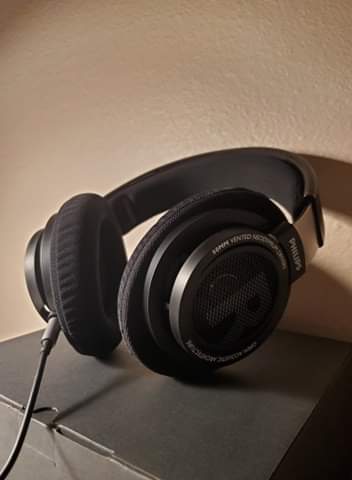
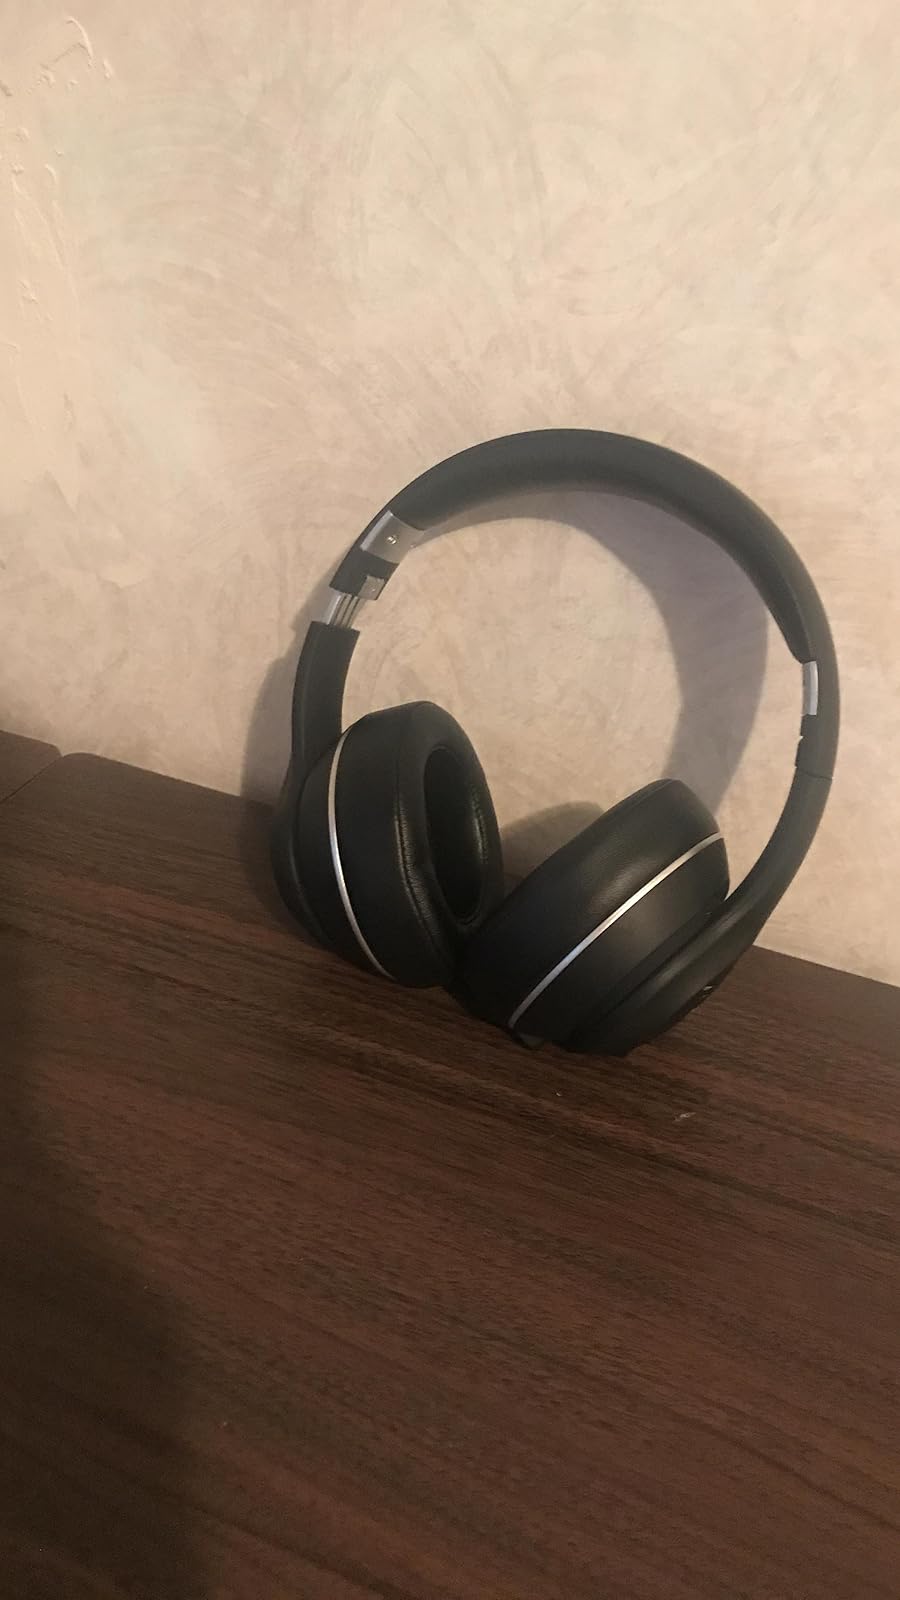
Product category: headphones
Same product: no